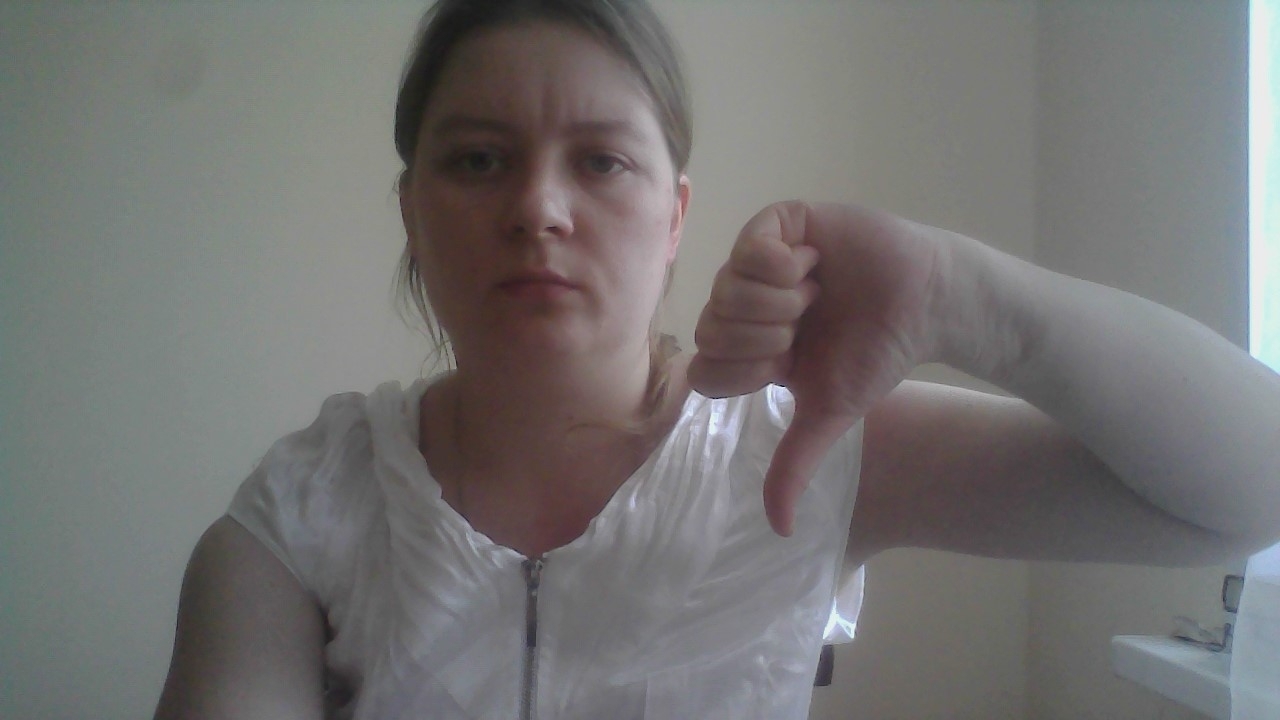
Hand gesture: dislike